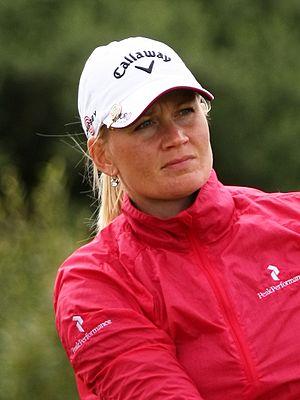
Linda Wessberg, née le 13 juin 1980 à Göteborg, est une golfeuse suédoise.